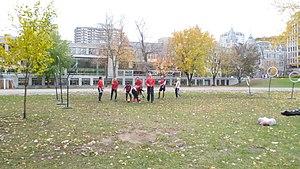
Un match de quidditch à l'université McGill de Montréal (Canada).
L'Université McGill, située à Montréal, est l'une des plus anciennes universités du Canada. Le régime linguistique de l'université est bilingue. La majorité des cours et l'ensemble des informations administratives y sont officiellement délivrés en anglais, mais le français y est également largement utilisé par les enseignants et les étudiants.